The Naked Truth (1932 film)

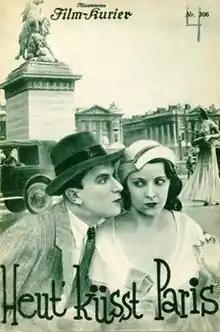
Poster using the film's alternative title

The Naked Truth (German: Die nackte Wahrheit) is a 1932 American German language comedy film directed by Karl Anton and starring Jenny Jugo, Oskar Karlweis and Trude Hesterberg. It is the German version of the 1929 film "Nothing but the Truth". It was also known by the alternative title of Heut' küsst Paris